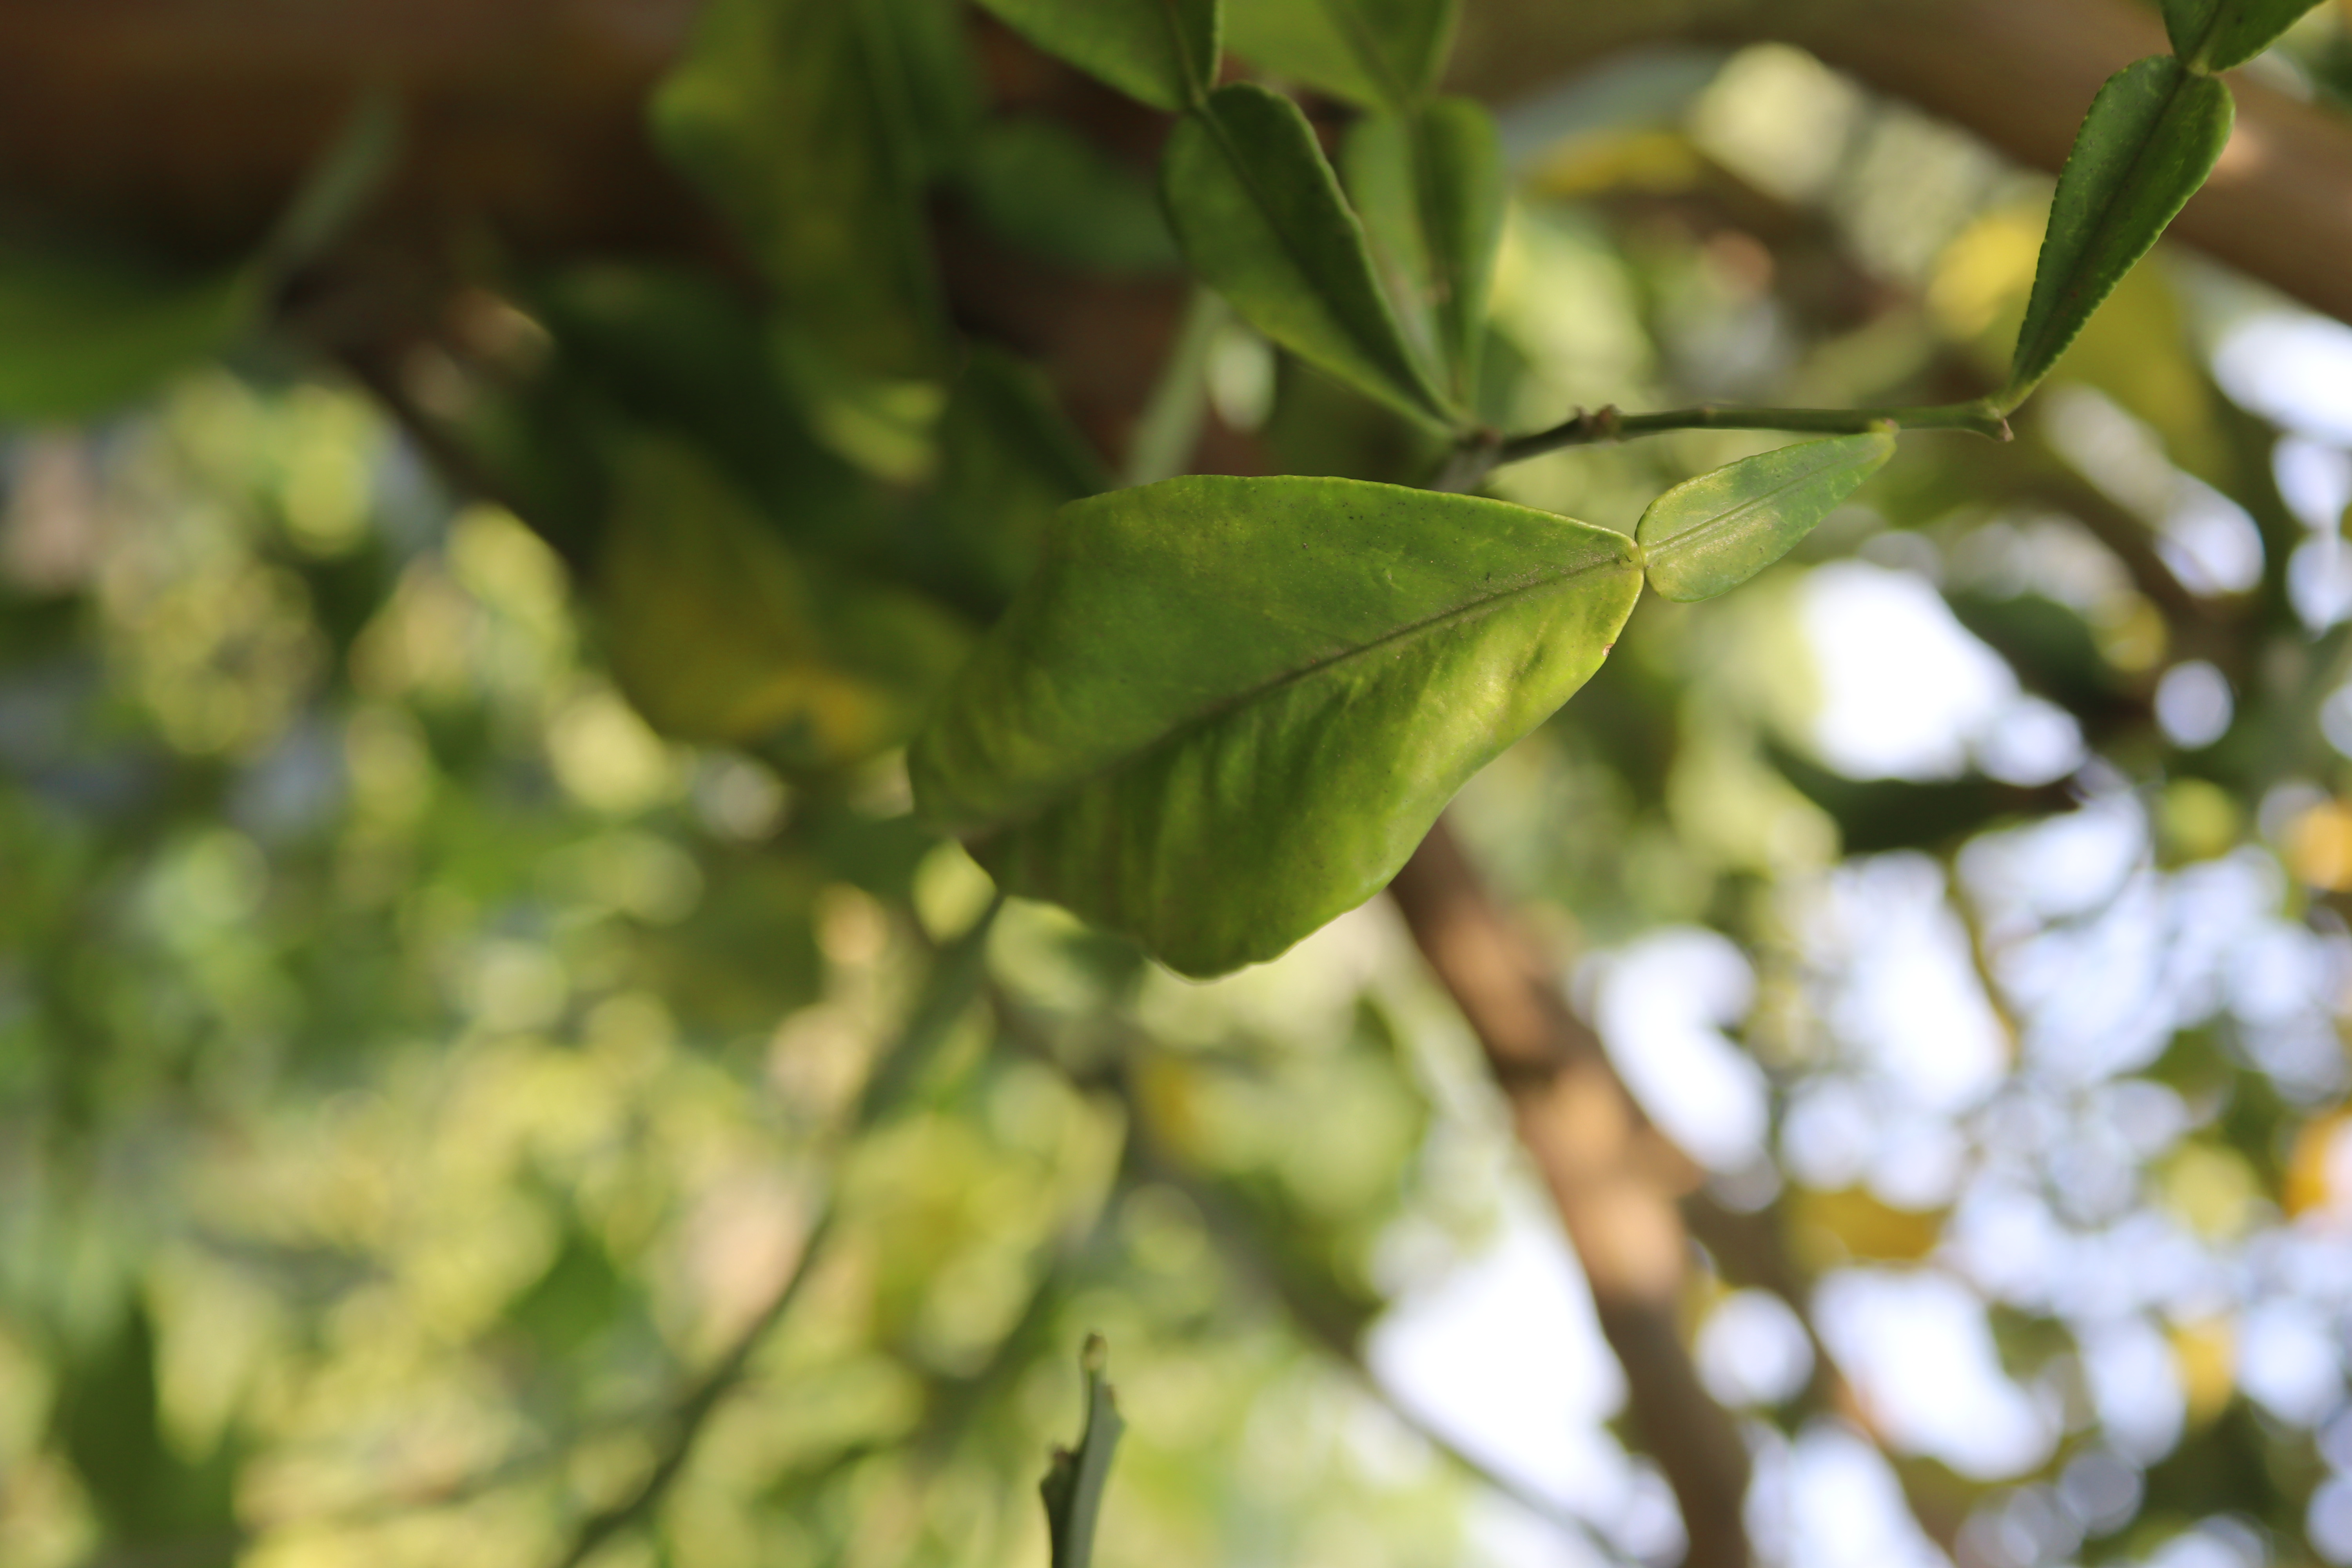
Mandarin leaf variety: Nagpuri